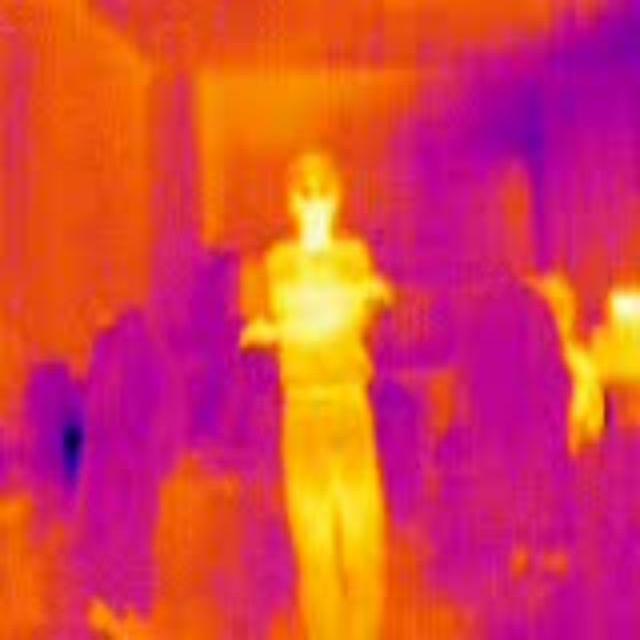
Detected objects:
label: person
label: person